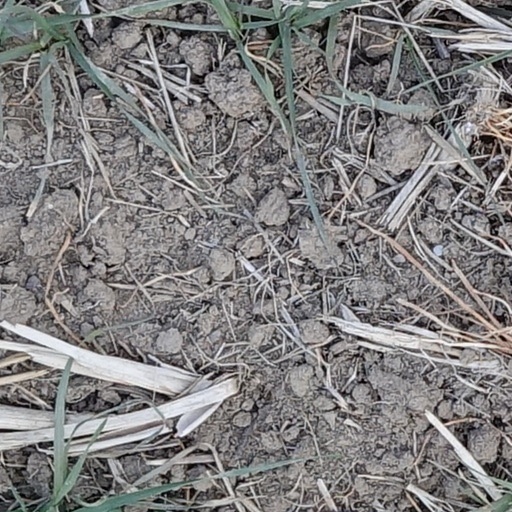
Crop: wheat